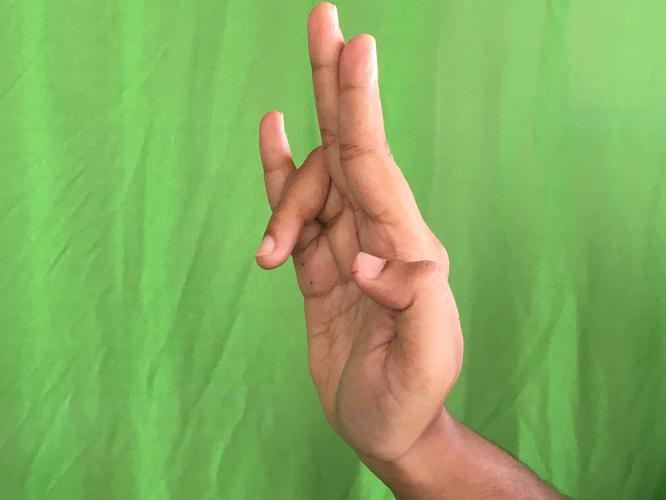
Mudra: Tripathaka
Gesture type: single_hand